Charles Henry Allan Bennett

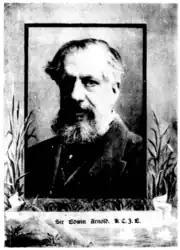
Bennett's lifetime inspiration: Sir Edwin Arnold.

Having left Catholicism in his teens, Bennett was still in search to fill the void that had formed from this parting as he ever wished to find his place in the spiritual spectrum. Having a heart and intellect that sought cause and effect, analytical knowledge and wisdom, he wanted to apply scientific analysis to religion and uncover true spiritual gnosis. When Bennett was eighteen he fell in love with Sir Edwin Arnolds' book The Light of Asia (1879), which at the time was said to cause "an enormous upsurge in awareness of, and interest in, Buddhism". This was a real turning point in Bennett's life, and made a revolutionary impression that lasted his lifetime. He was so deeply moved by the pure and rational faith experienced through Arnold's poetry. This religious experience lead the way for Bennett to develop a closer association with the existing English translations of Buddhist Scriptures. Thus at this tender age of eighteen, having been inspired by "The Light of Asia", Bennett announced himself a Buddhist by Faith.